Palau Sant Jordi

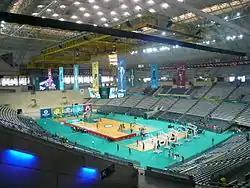
The arena during Festa dels Súpers

The arena was the venue of the IAAF World Indoor Championships in Athletics.